Tourism in Cyprus

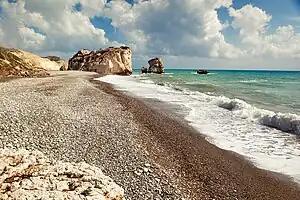
Petra tou Romiou ("Rock of the Greek") where legend says that Aphrodite, the Greek goddess of love, emerged from the sea

Tourism in Cyprus is a cornerstone of the country's economy, and has significantly impacted its culture and multicultural development throughout the years. In 2006, the tourism industry made up 10.7% of the country's GDP and the total employment in the tourism industry was estimated at 113,000 jobs. Cyprus welcomes at least around 4